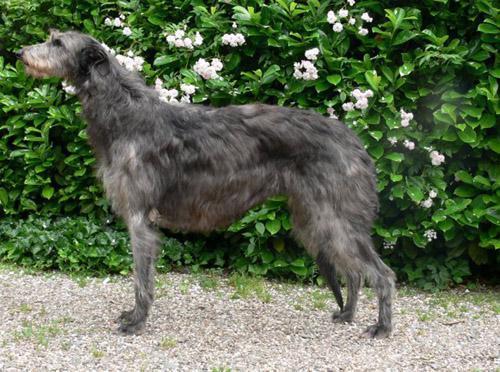
Scottish_deerhound